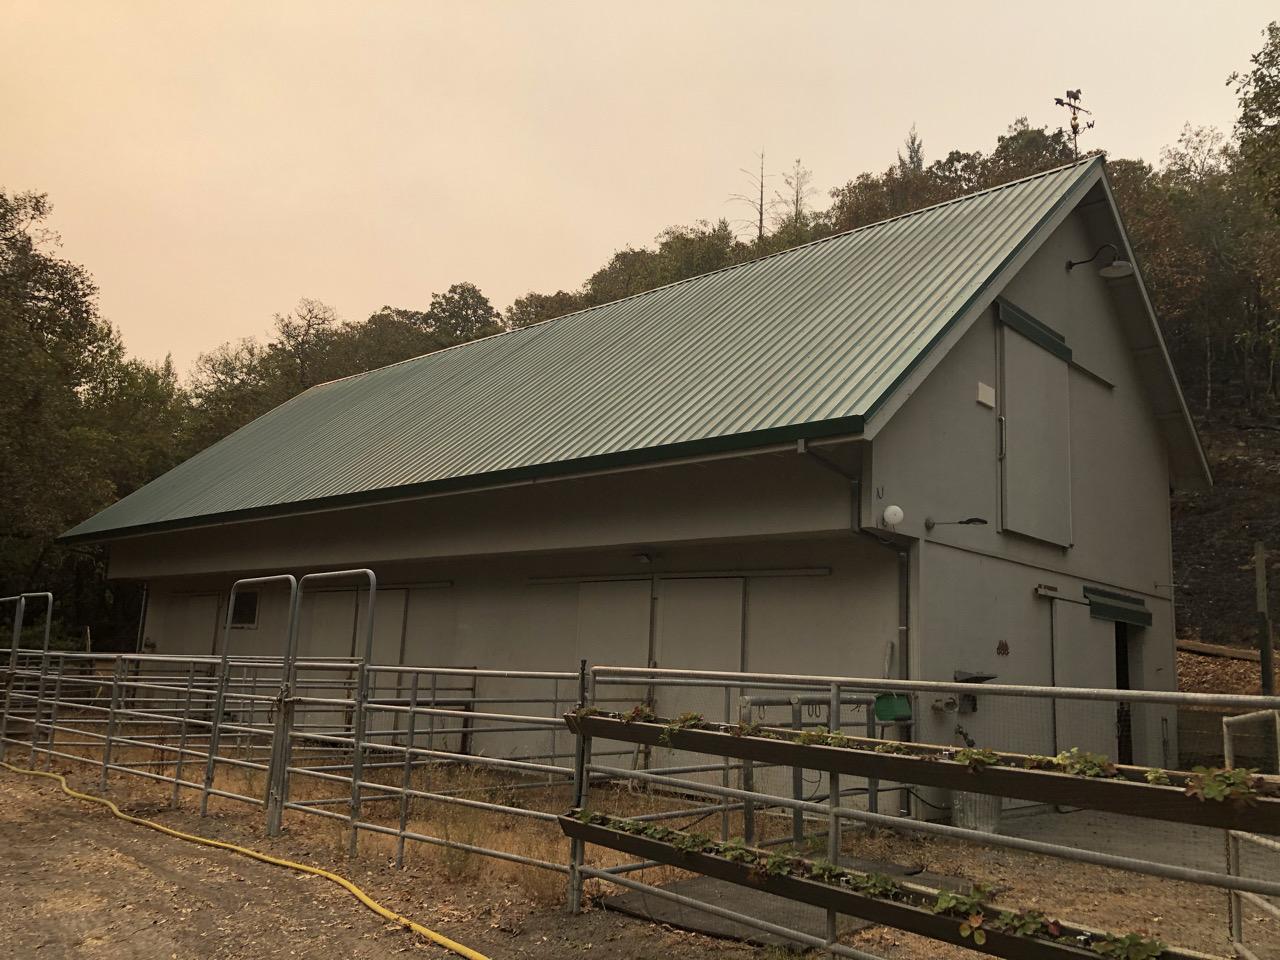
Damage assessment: no_damage